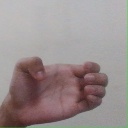
अक्षर: ख